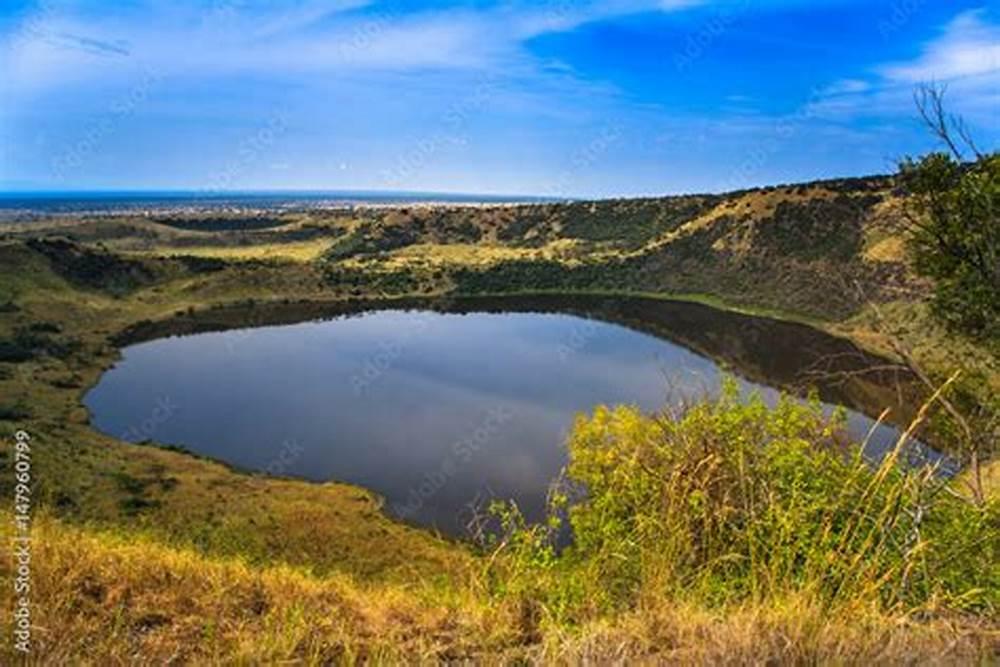
Mazingira mazuri na ya kuvutia yenye dimbwi kubwa lililo na maji masafi yaliyotuama, pembezoni kukiwa na vilima na mabonde  pamoja na vichaka vya rangi ya kijani.